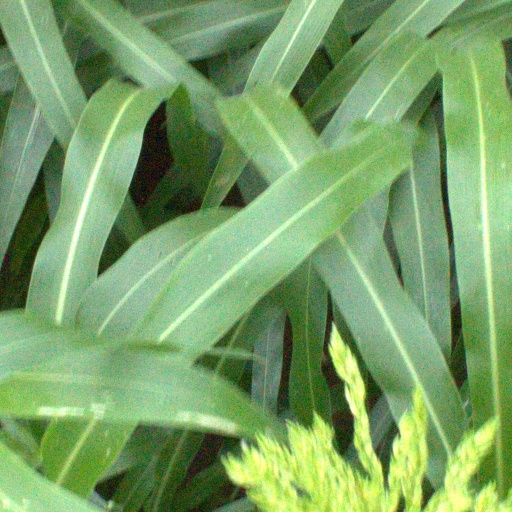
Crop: sorghum